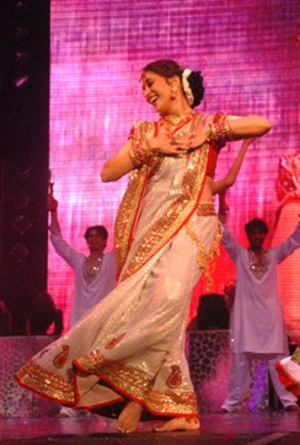
Saroj Khan, née Nirmala Sadhu Khan le 22 novembre 1948 à Bombay et morte le 3 juillet 2020 dans la même ville, est une des chorégraphes indiennes les plus éminentes du cinéma indien de Bollywood.